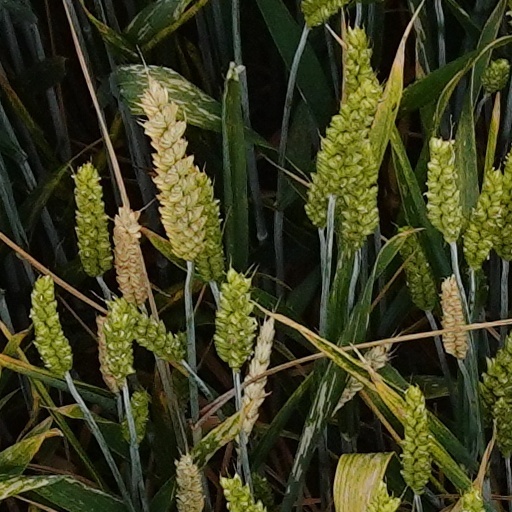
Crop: wheat